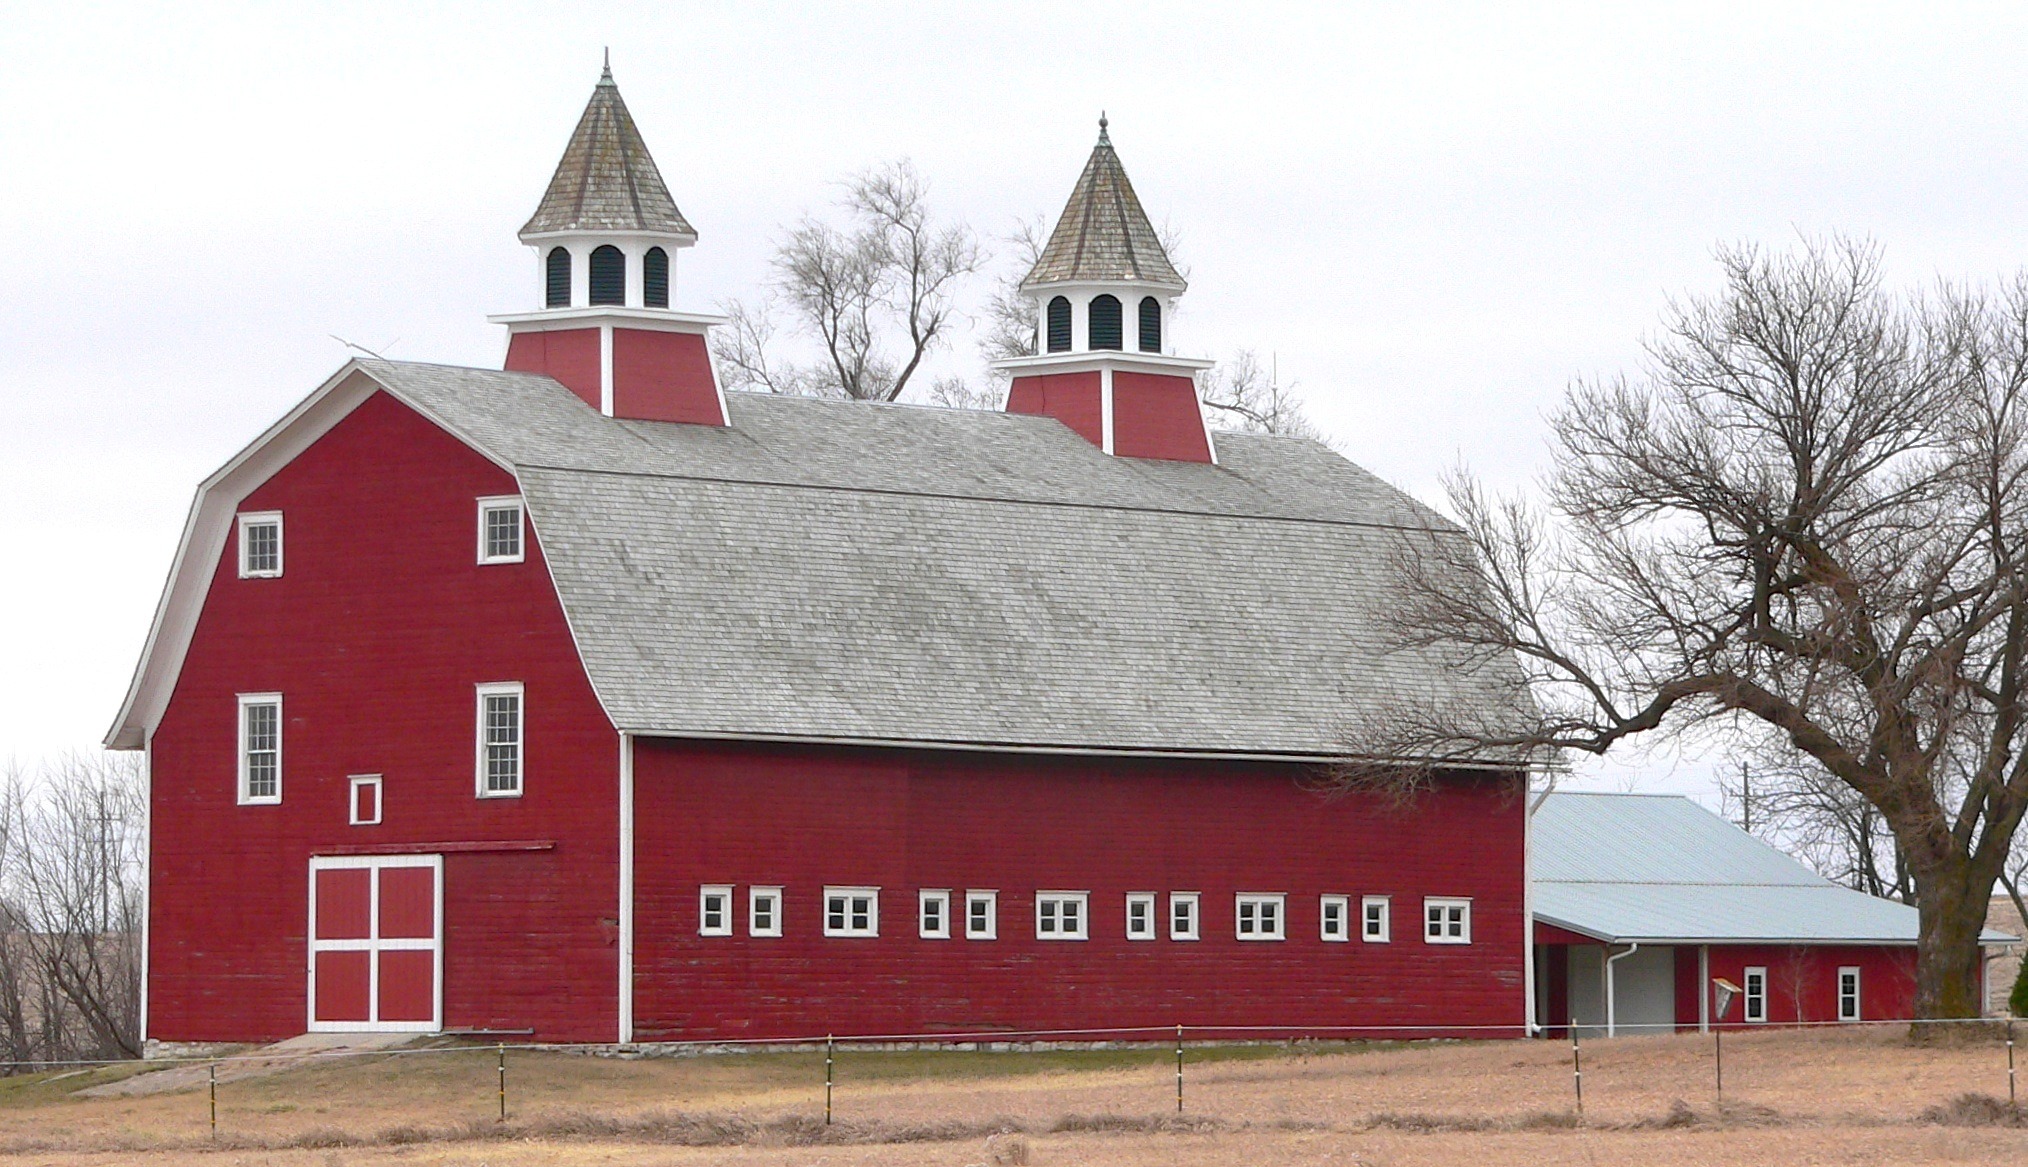
nature, architecture, sky, farm, building, barn, rustic, rural, facade, church, chapel, agriculture, place of worship, outside, nebraska